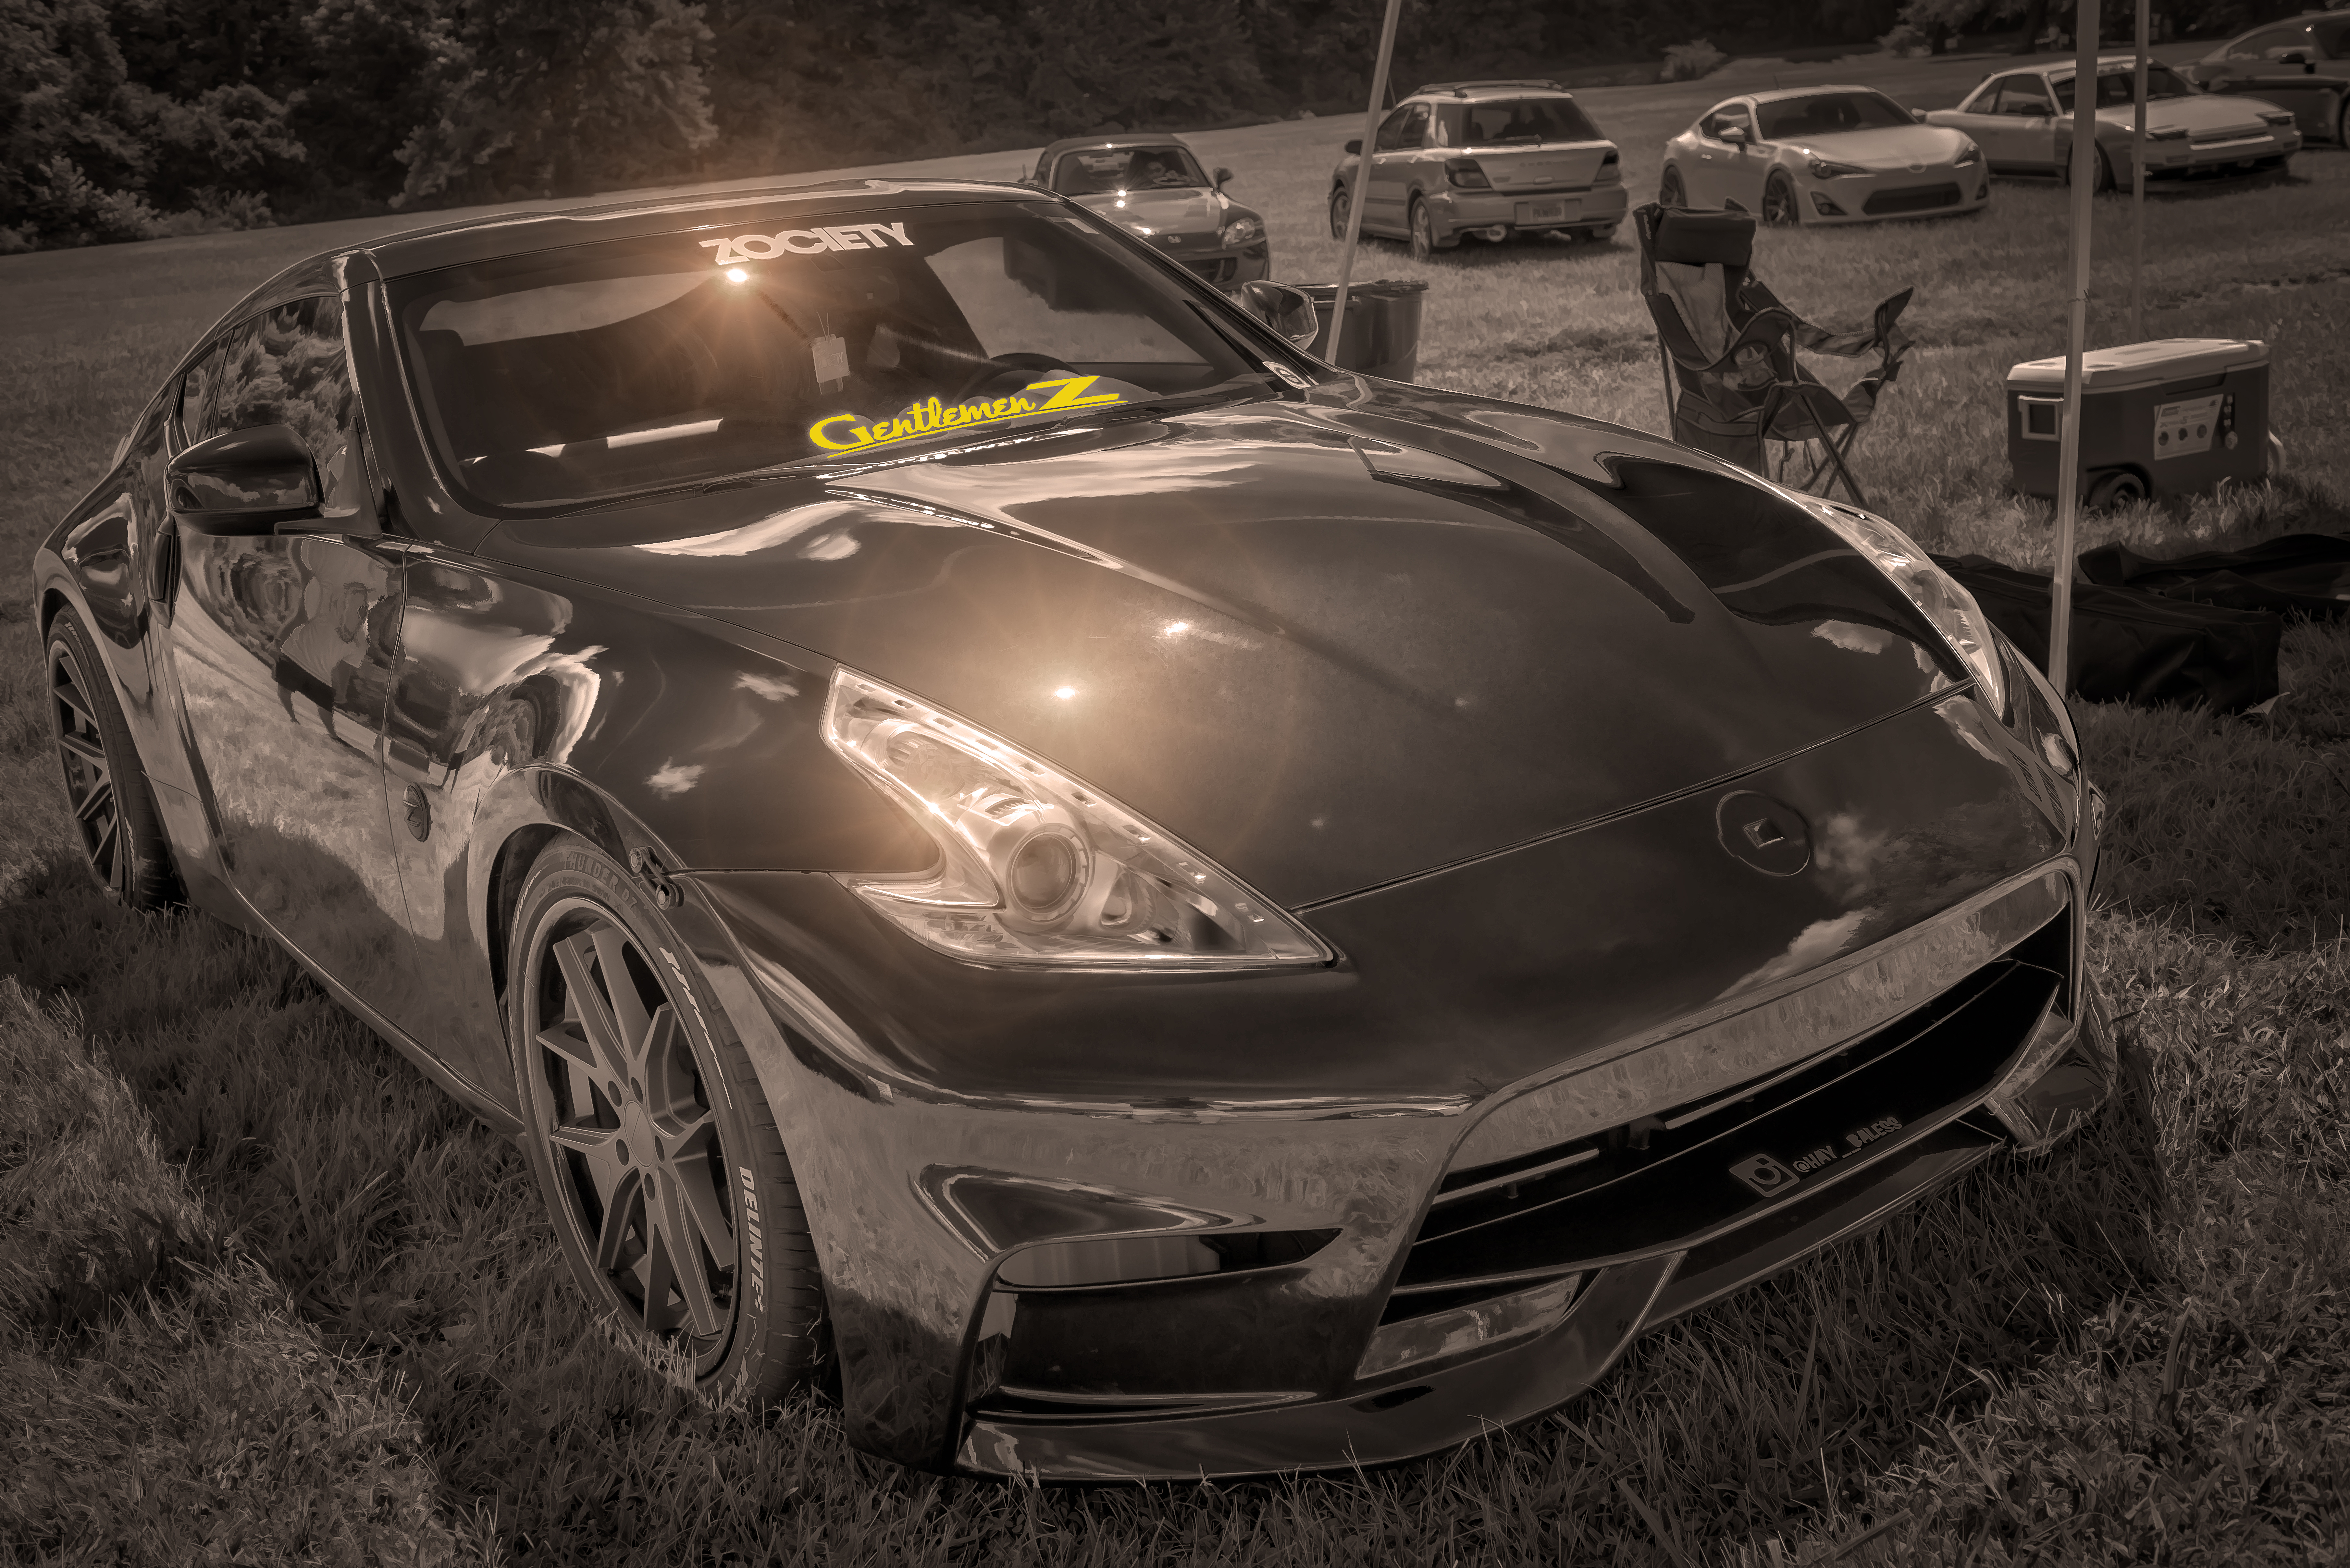
georgia, geotagged, helen, united states, usa, 370z, auto, automobile, automotive photography, Automotive Portrait, car, Car Meet, car photo, car photography, car show, coche, exotic car, fast car, Helen Georgia, Helen Import Day, Helen Import Day 2018, HID 2018, import, Import Alliance, Import Car, Japanese Car, Japanese Domestic Import, Japanese Domestic Market, jdm, lowered, Lowered Lifestyle, Nikon D800, nissan, nissan 370z, Nissan Sports Car, performance car, Photoshop Car, slammed, Slammedenuff, sports car, stance, Stance Nation, static, super car, vehicle, vendimia, voiture, World Cars, Z Cars, Z Nation, Zociety, white, black, motor vehicle, automotive design, black and white, photography, automotive exterior, monochrome photography, automotive wheel system, automotive lighting, wheel, bumper, supercar, luxury vehicle, headlamp, monochrome, hood, automotive tire, computer wallpaper, city car, auto part, compact car, coupe